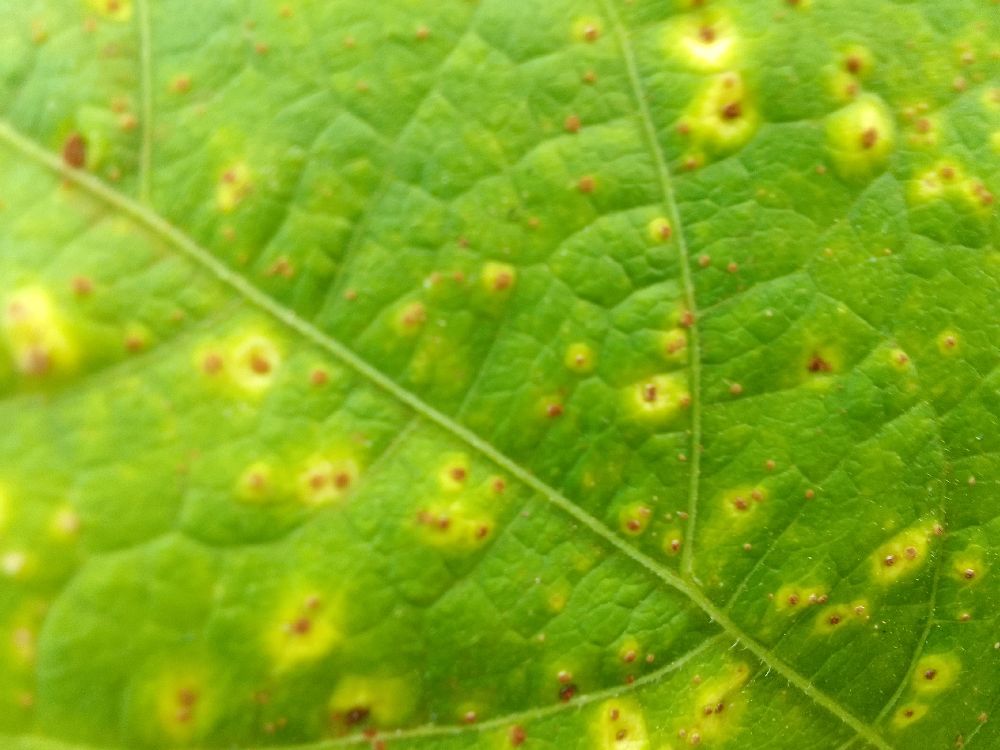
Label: rust